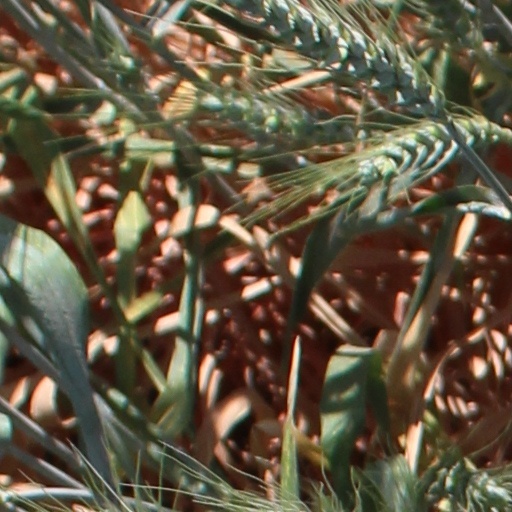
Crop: wheat